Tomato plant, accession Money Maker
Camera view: vertical (180 deg); turntable rotation: 60 degrees
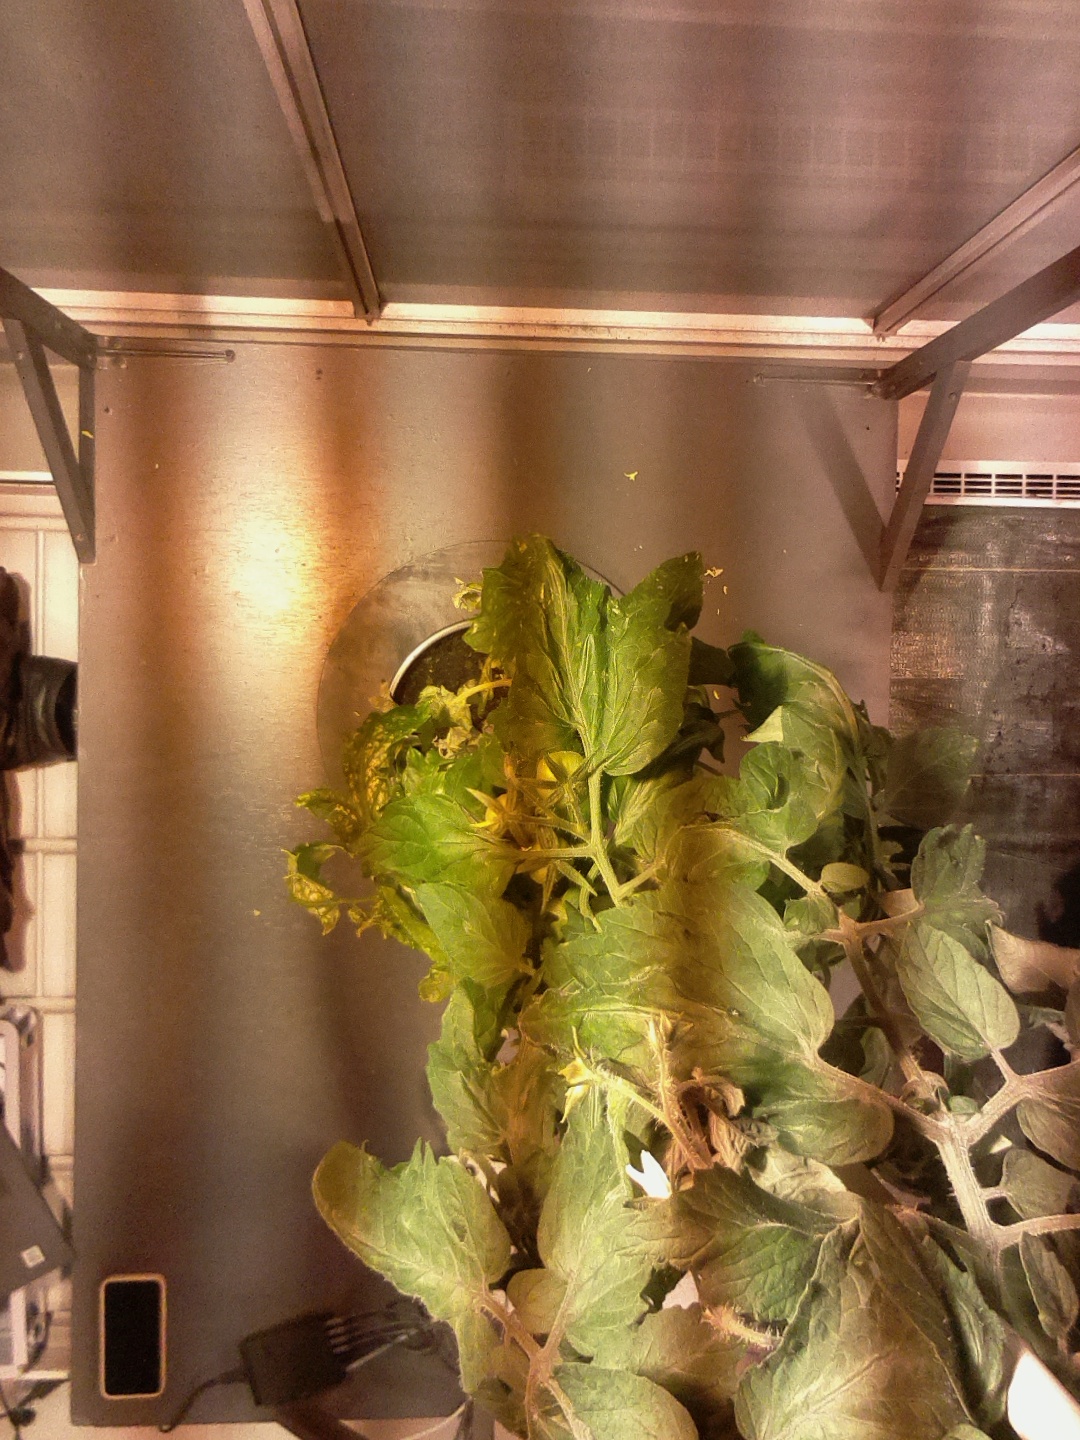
BBCH growth stage 71: 10%-20% of final fruit size